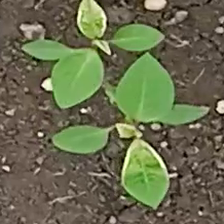
Weed species: Moti_dudhi(Euphorbia_geneculata_L)